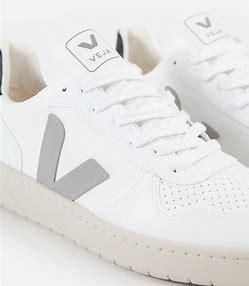
Brand: Veja
Model: V 10 CWL